New Zealand national rugby union team

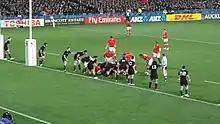
New Zealand playing Tonga in the 2011 Rugby World Cup

The 2008 season started with three mid-year tests against Ireland and England, all of which New Zealand won. New Zealand played their first Tri-Nations game against South Africa in Wellington, winning 19–8, but a week later at Carisbrook in Dunedin they lost to South Africa 28–30, ending a 30-match winning streak at home. New Zealand played their next Tri-Nations match on 26 July against Australia in Sydney, losing 19–34 but a week later against Australia in New Zealand won 39–10. They then beat South Africa 19–0 at Newlands Stadium. New Zealand played their final match on 13 September against Australia at Suncorp Stadium in Brisbane winning 28–24 and retaining the Bledisloe Cup and the Tri-Nations.